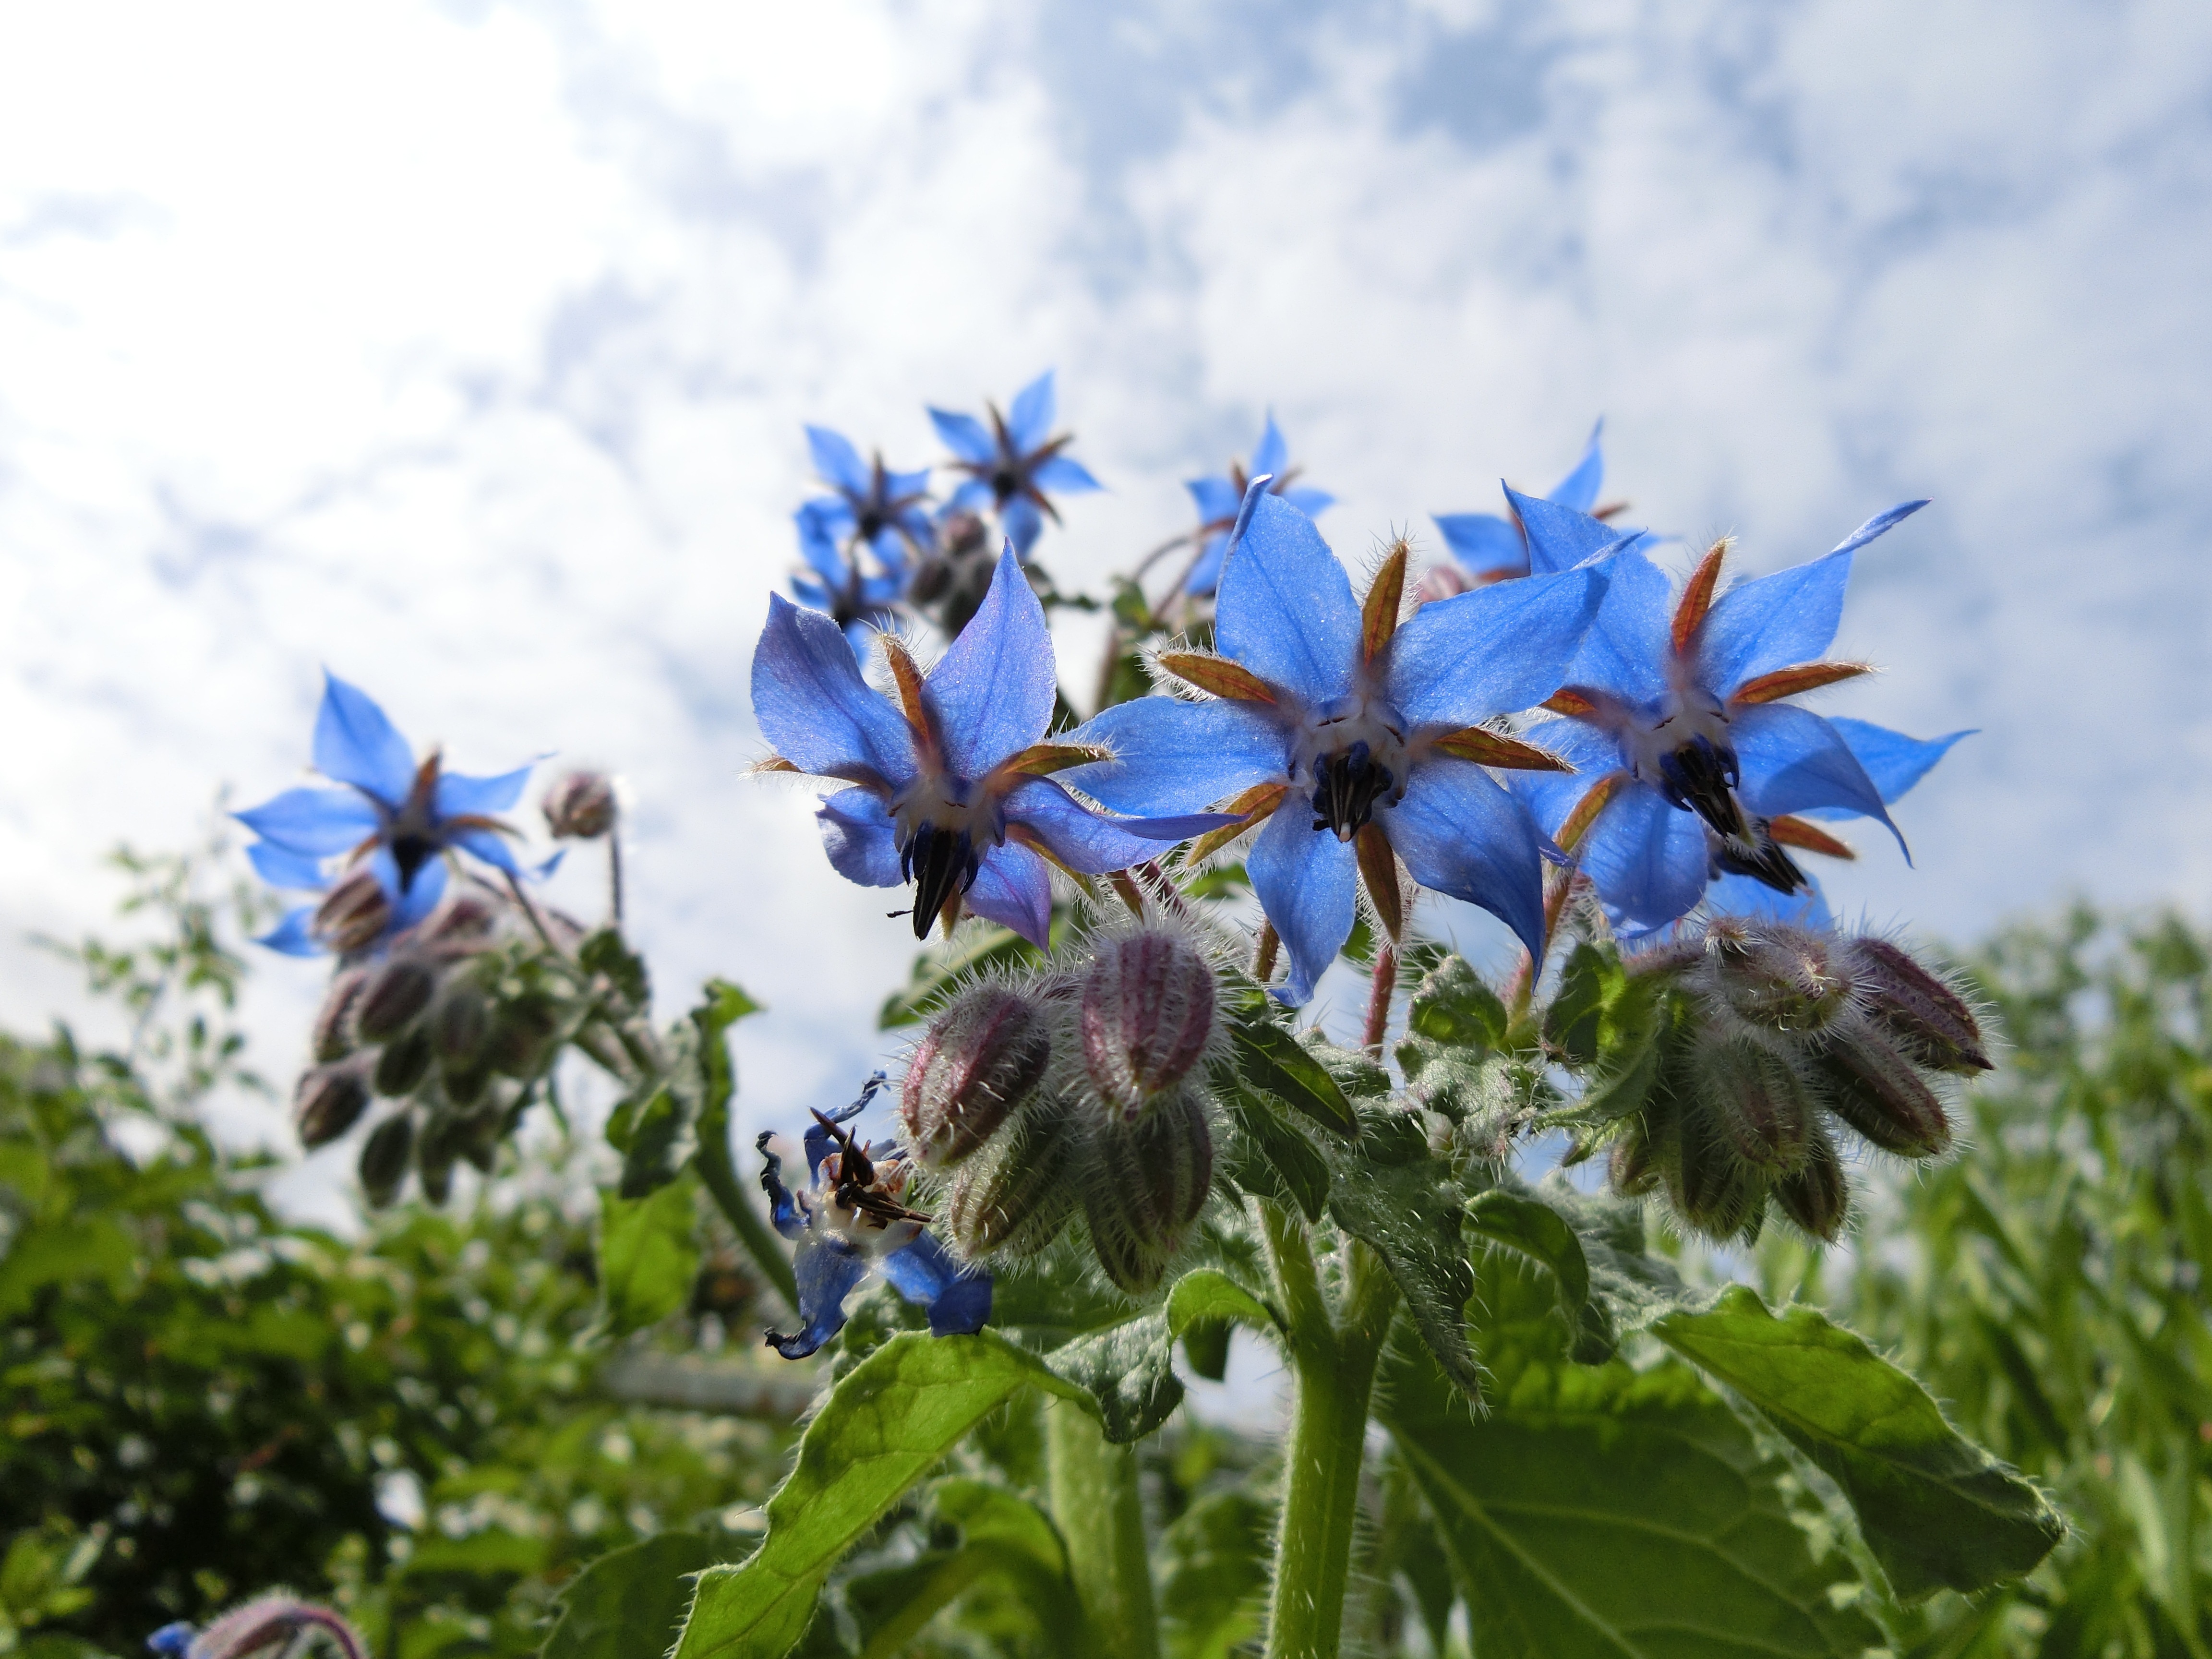
nature, blossom, plant, meadow, flower, botany, blue, garden, flora, wildflower, petals, weeds, macro photography, flowering plant, daisy family, cucumber herb, land plant